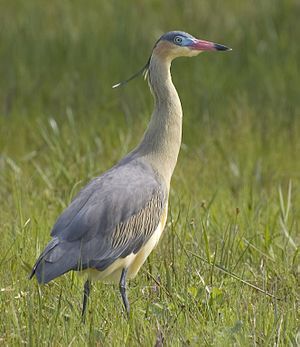
Pibehejre
Pibehejre er en fugleart, der lever i Sydamerika.